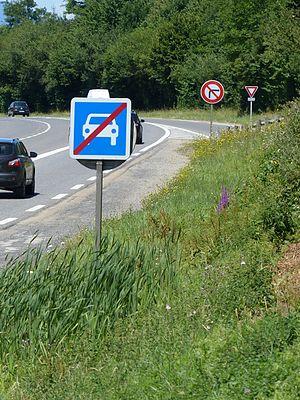
Panneaux C108, B2b, sur la D903 à Cranves-Sales, France
Le panneau d'une route à accès réglementé est, en France, un panneau de signalisation carré à fond bleu, bordé d’un listel blanc, portant en son centre un pictogramme de couleur blanche représentant un véhicule. Il indique à l’usager de la route que l'espace situé au-delà du panneau est une voie à accès réglementé. Il est codifié C107. La fin d'une voie à accès réglementé est signalée à l'aide du panneau C108.